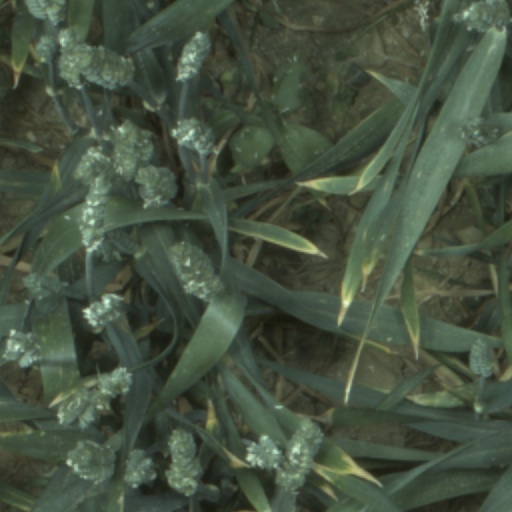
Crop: wheat